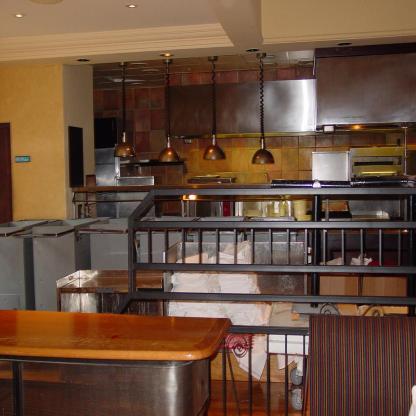
Scene: Indoor